Amplitude modulation

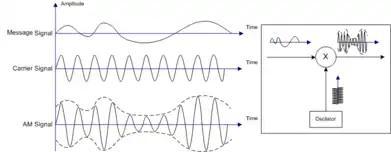
Illustration of amplitude modulation

The carrier wave (sine wave) of frequency "f" and amplitude "A" is expressed by